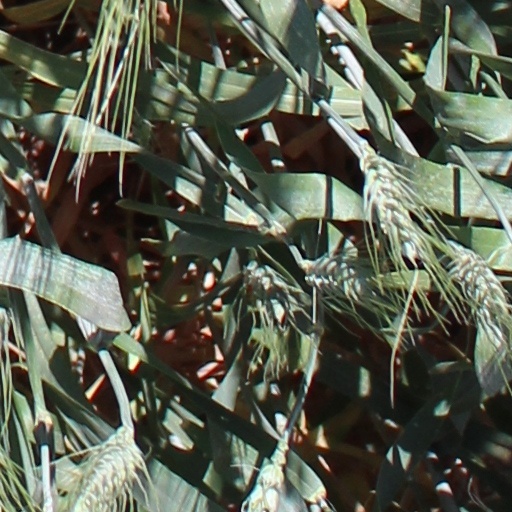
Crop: wheat